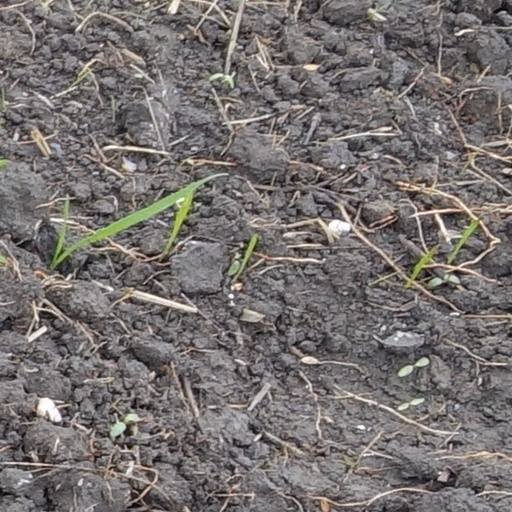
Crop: wheat